Futabatei Shimei

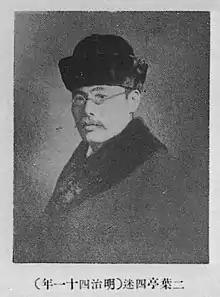
Futabatei Shimei in 1908

was a Japanese writer, translator, and literary critic. His writings are in the realist style popular in the mid to late 19th century. His work "The Drifting Cloud" ("Ukigumo", 1887) is widely regarded as Japan's first modern novel.